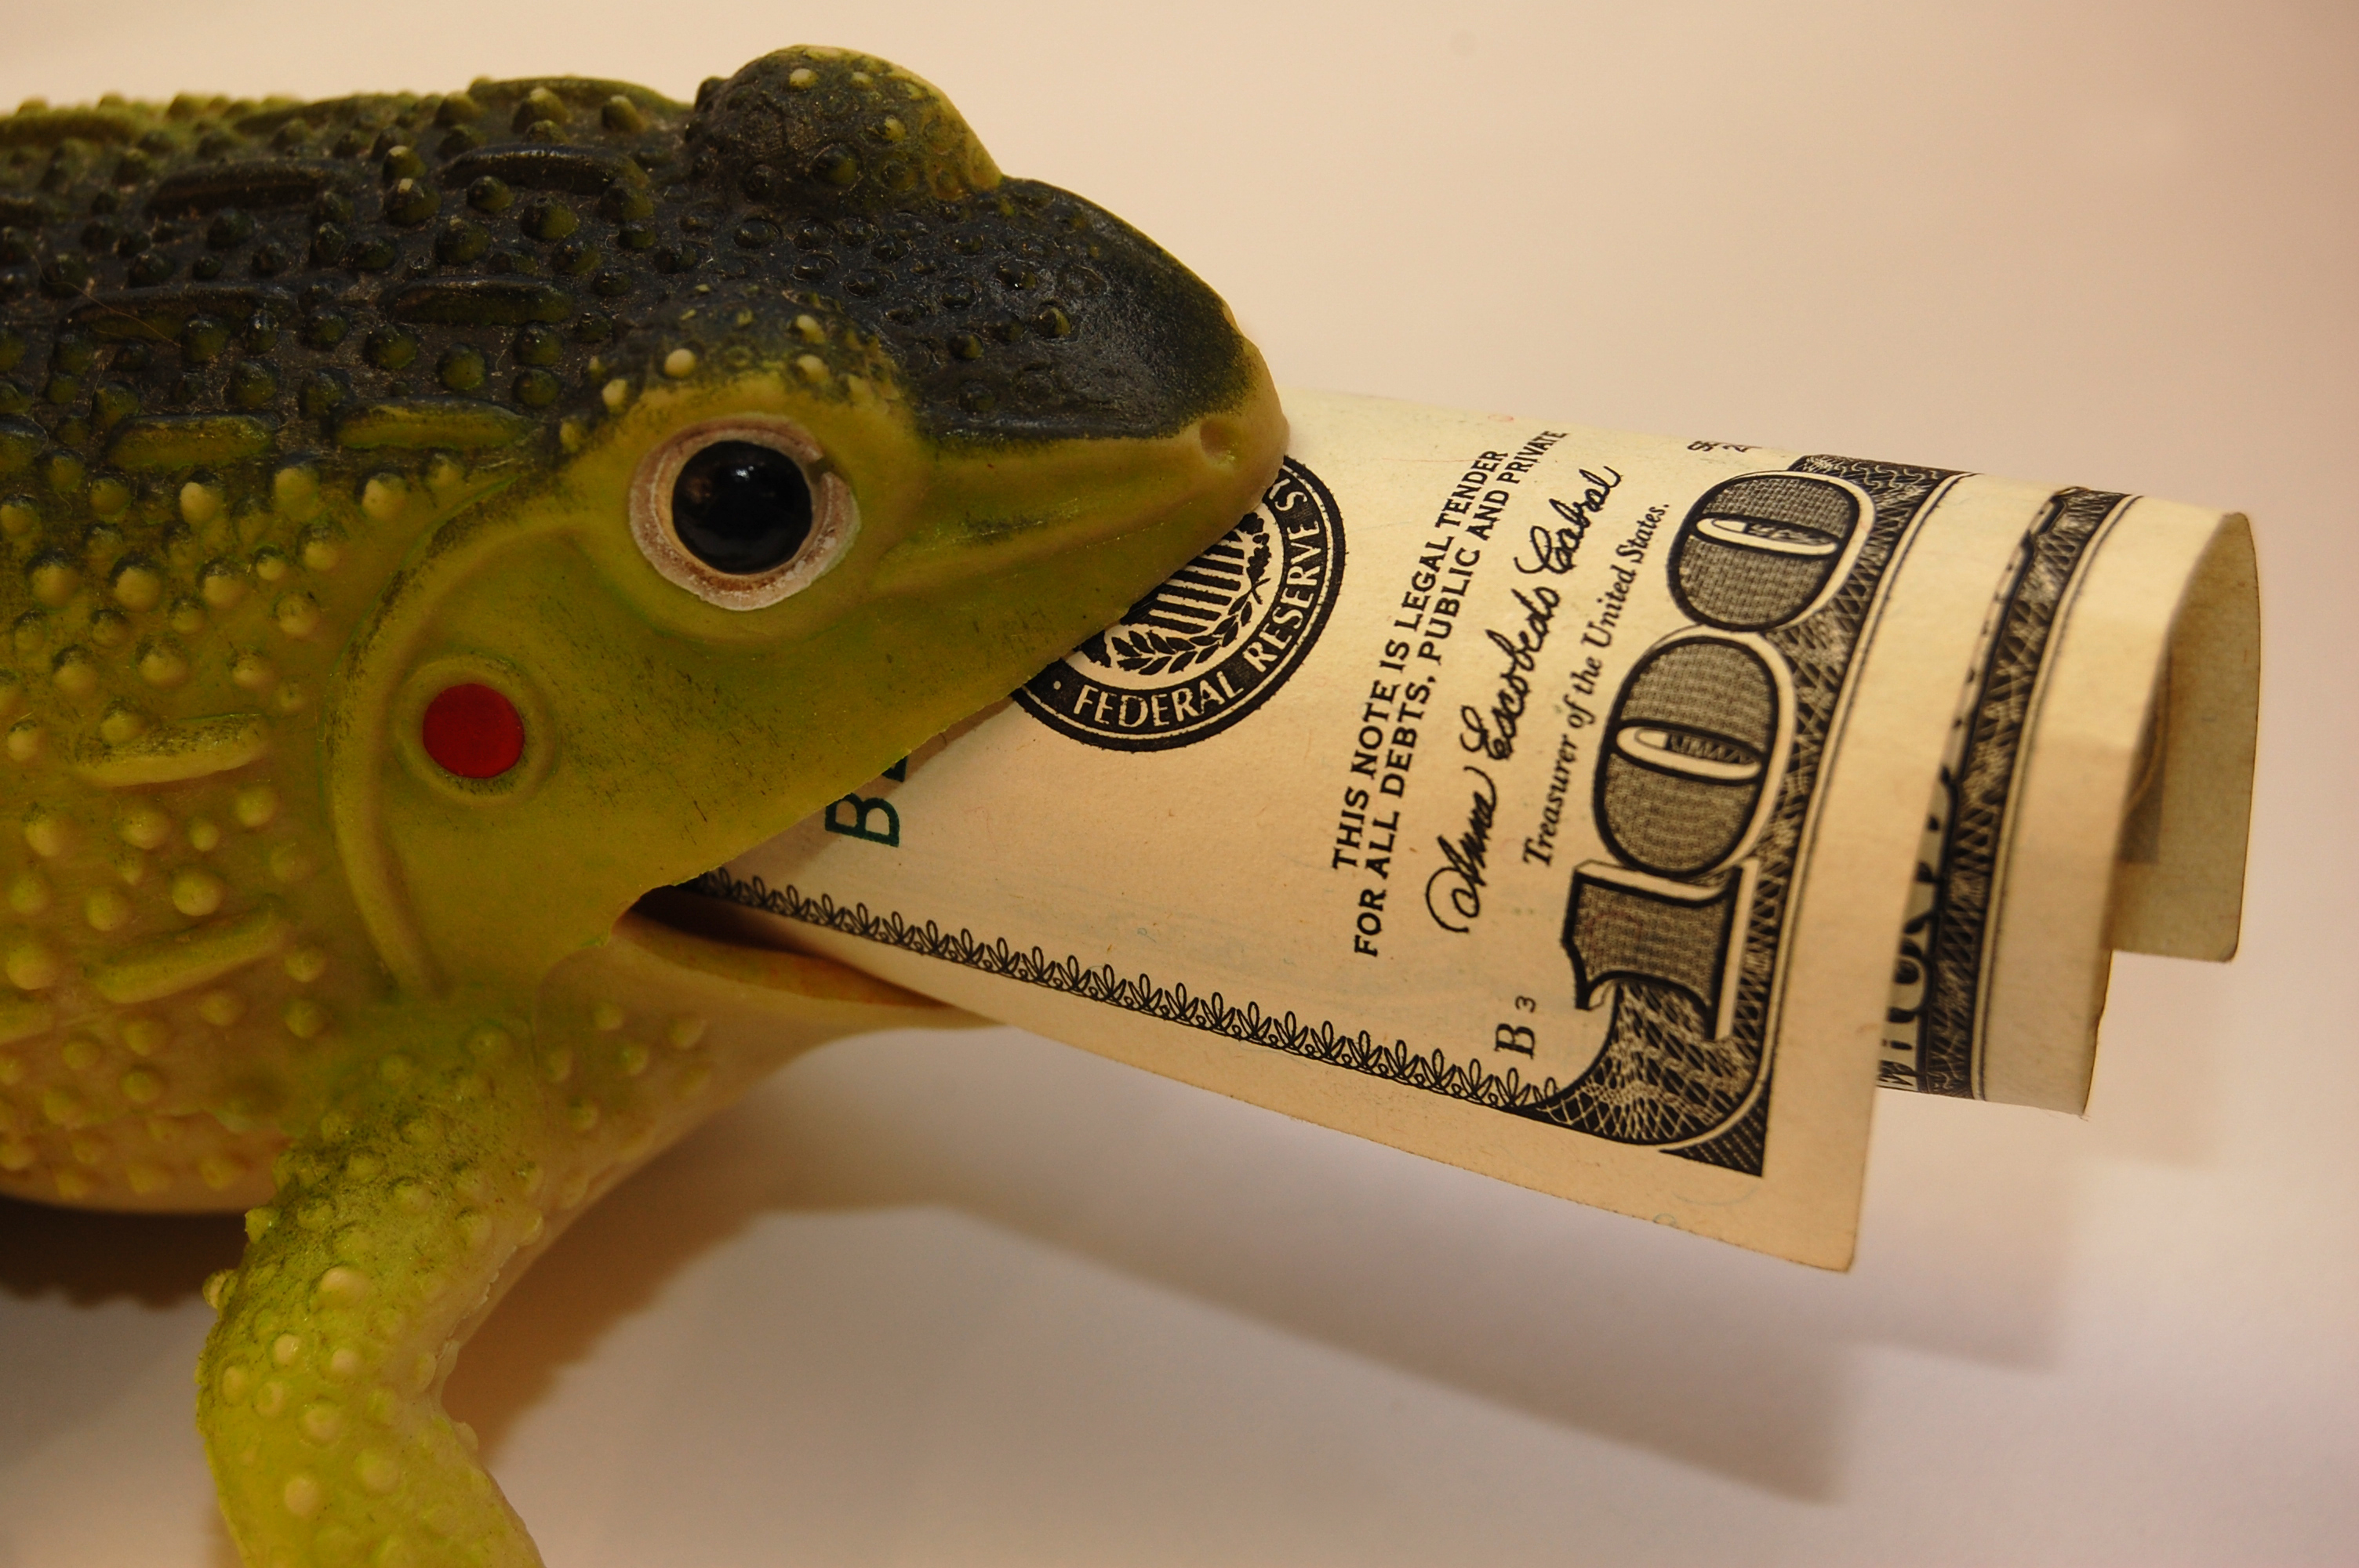
frog, finances, wealth, capital, coins, banknotes, monetary toad, profit, sign, background, illustration, money, toy, superstition, prosperity, toad, cash, dollars, one hundred dollars, marketing, advertising, fauna, amphibian, reptile